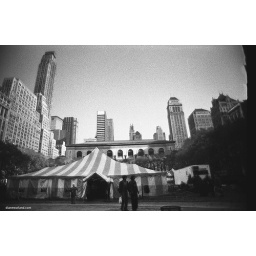
A book fair in New York at the back of the library